Arnold Krumm-Heller

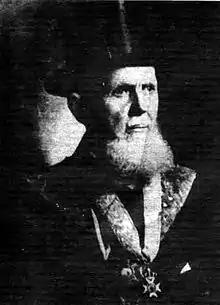

Heinrich Arnold Krumm-Heller (15 April 1876 – 19 April 1949) was a German doctor, occultist, Rosicrucian, and founder of Fraternitas Rosicruciana Antiqua (FRA), a Hermetic order in Brazil. He also was a German naval intelligence agent during the Mexican Revolution and World War I. A prolific writer, he published more than 30 esoteric books, novellas, history books, biographies, as well as countless articles in his magazine "Rosa Cruz" and similar publications.